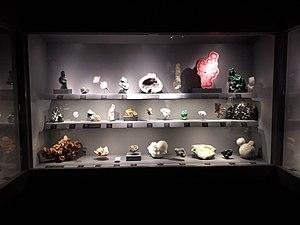
Vitrine de cristaux de l'exposition permantente «
En muséologie, le cartel est une plaque ou une étiquette, fixée à proximité immédiate d'un monument ou d'un objet de collection publique, et donnant diverses informations.
La galerie de Minéralogie et de Géologie est un établissement du Muséum national d'histoire naturelle. C'est un ERP, elle est labellisée « musée de France », et elle se trouve dans le Jardin des plantes, à Paris. Elle comporte une collection d'environ 770 000 spécimens entre échantillons de roches, minéraux, cristaux, gemmes, météorites et œuvres d'art en relation. Cette collection figure parmi les plus anciennes et les plus prestigieuses du monde.